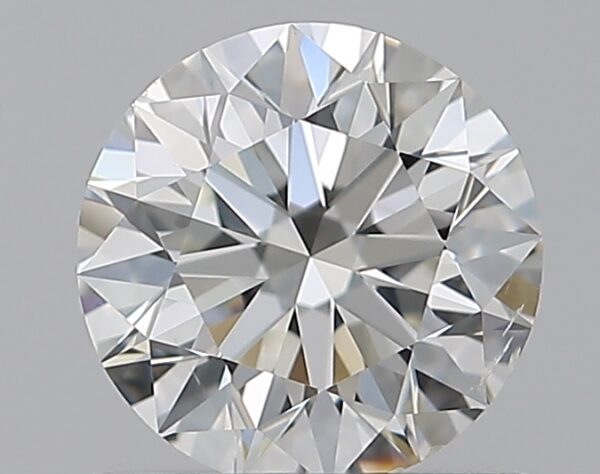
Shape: round
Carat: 0.9
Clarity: SI1
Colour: H
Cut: EX
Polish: EX
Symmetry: EX
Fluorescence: N
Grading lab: GIA
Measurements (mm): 6.13 x 6.16 x 3.85